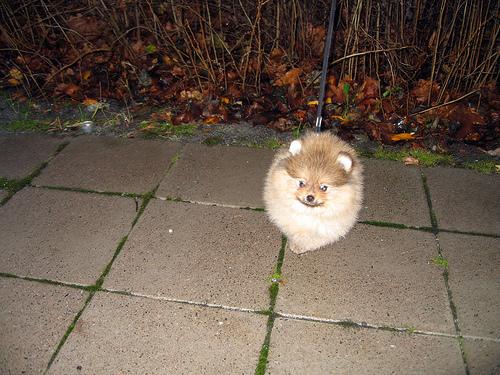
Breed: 1936-n000005-Pomeranian